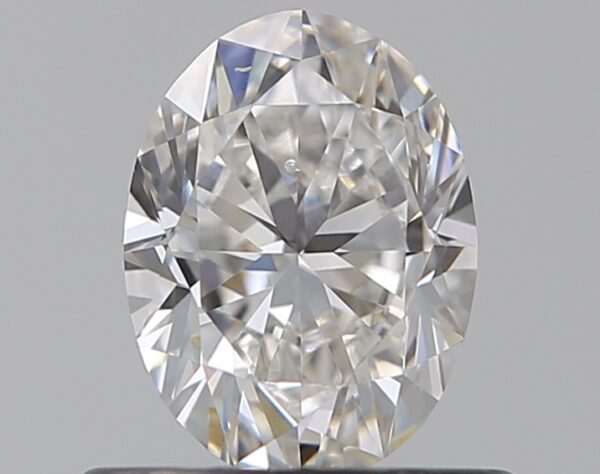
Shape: oval
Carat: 0.51
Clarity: SI1
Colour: G
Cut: VG
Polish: VG
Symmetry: GD
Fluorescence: N
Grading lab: GIA
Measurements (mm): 5.95 x 4.43 x 2.89